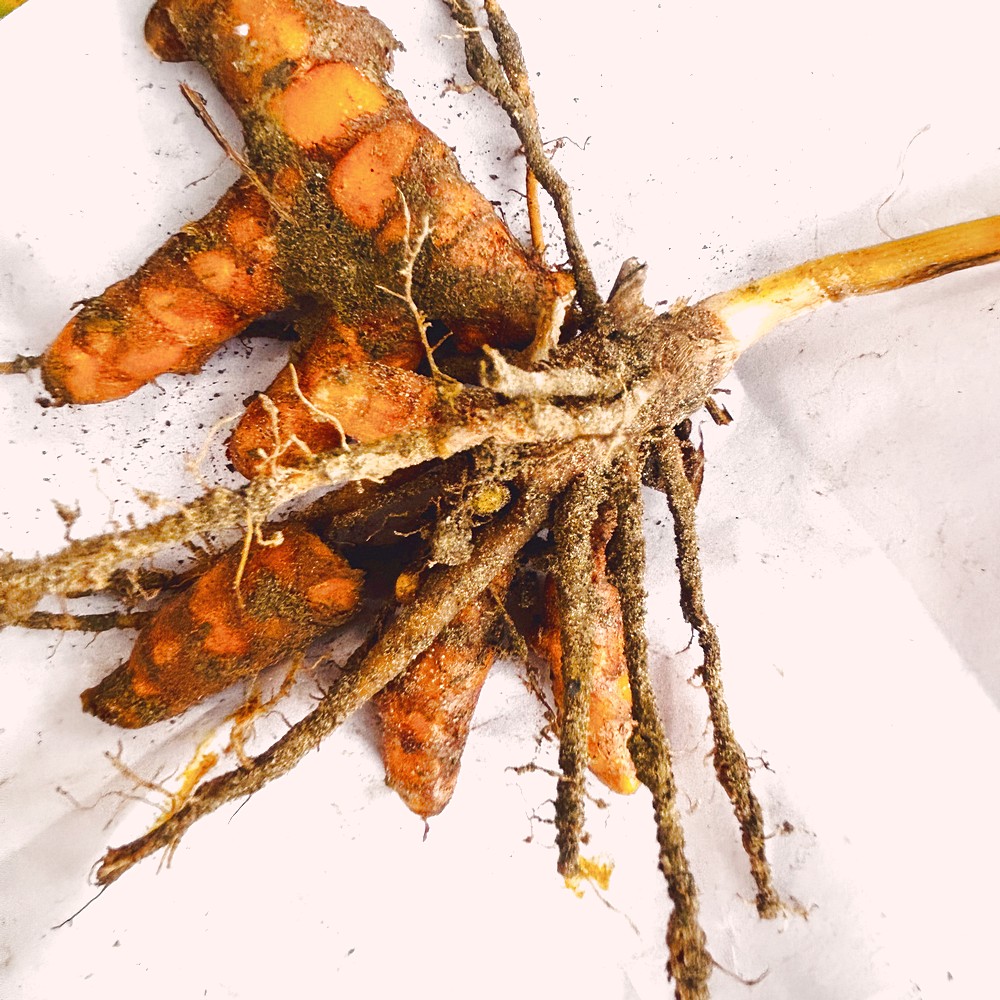
Label: Rhizome Healthy Root